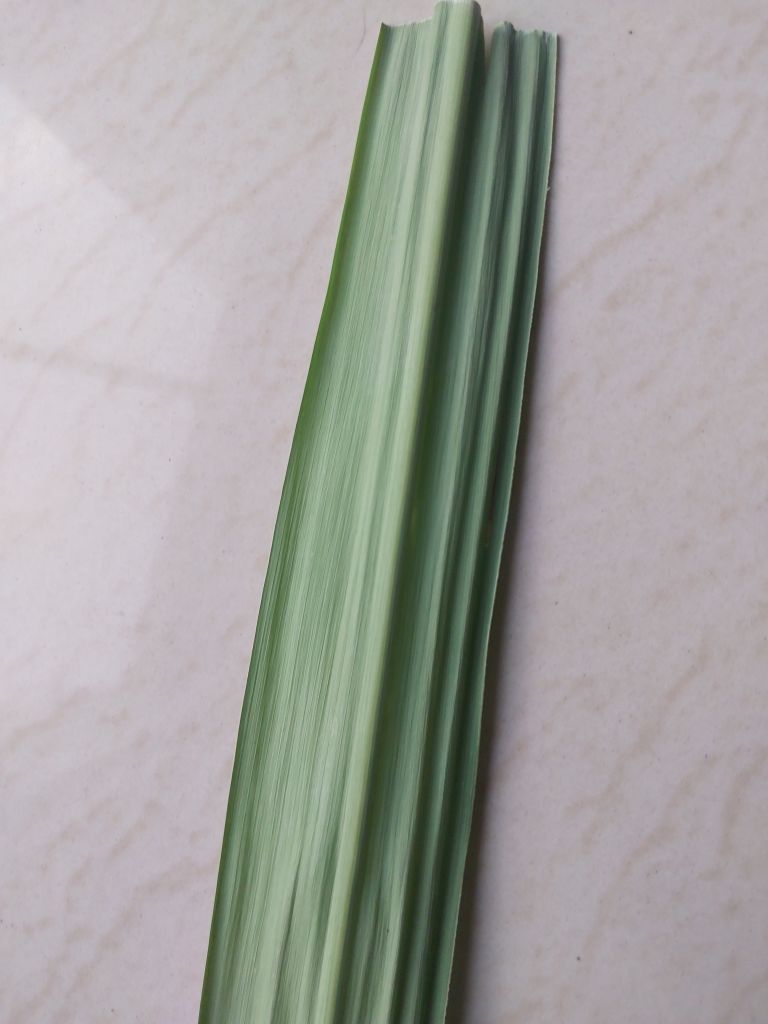
Label: Viral Disease